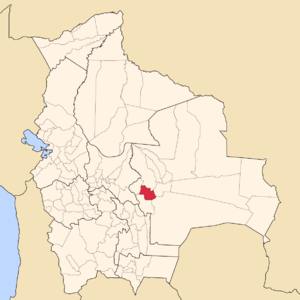
La province de Florida est une des 15 provinces du département de Santa Cruz, en Bolivie. Son chef-lieu est la petite localité de Samaipata.